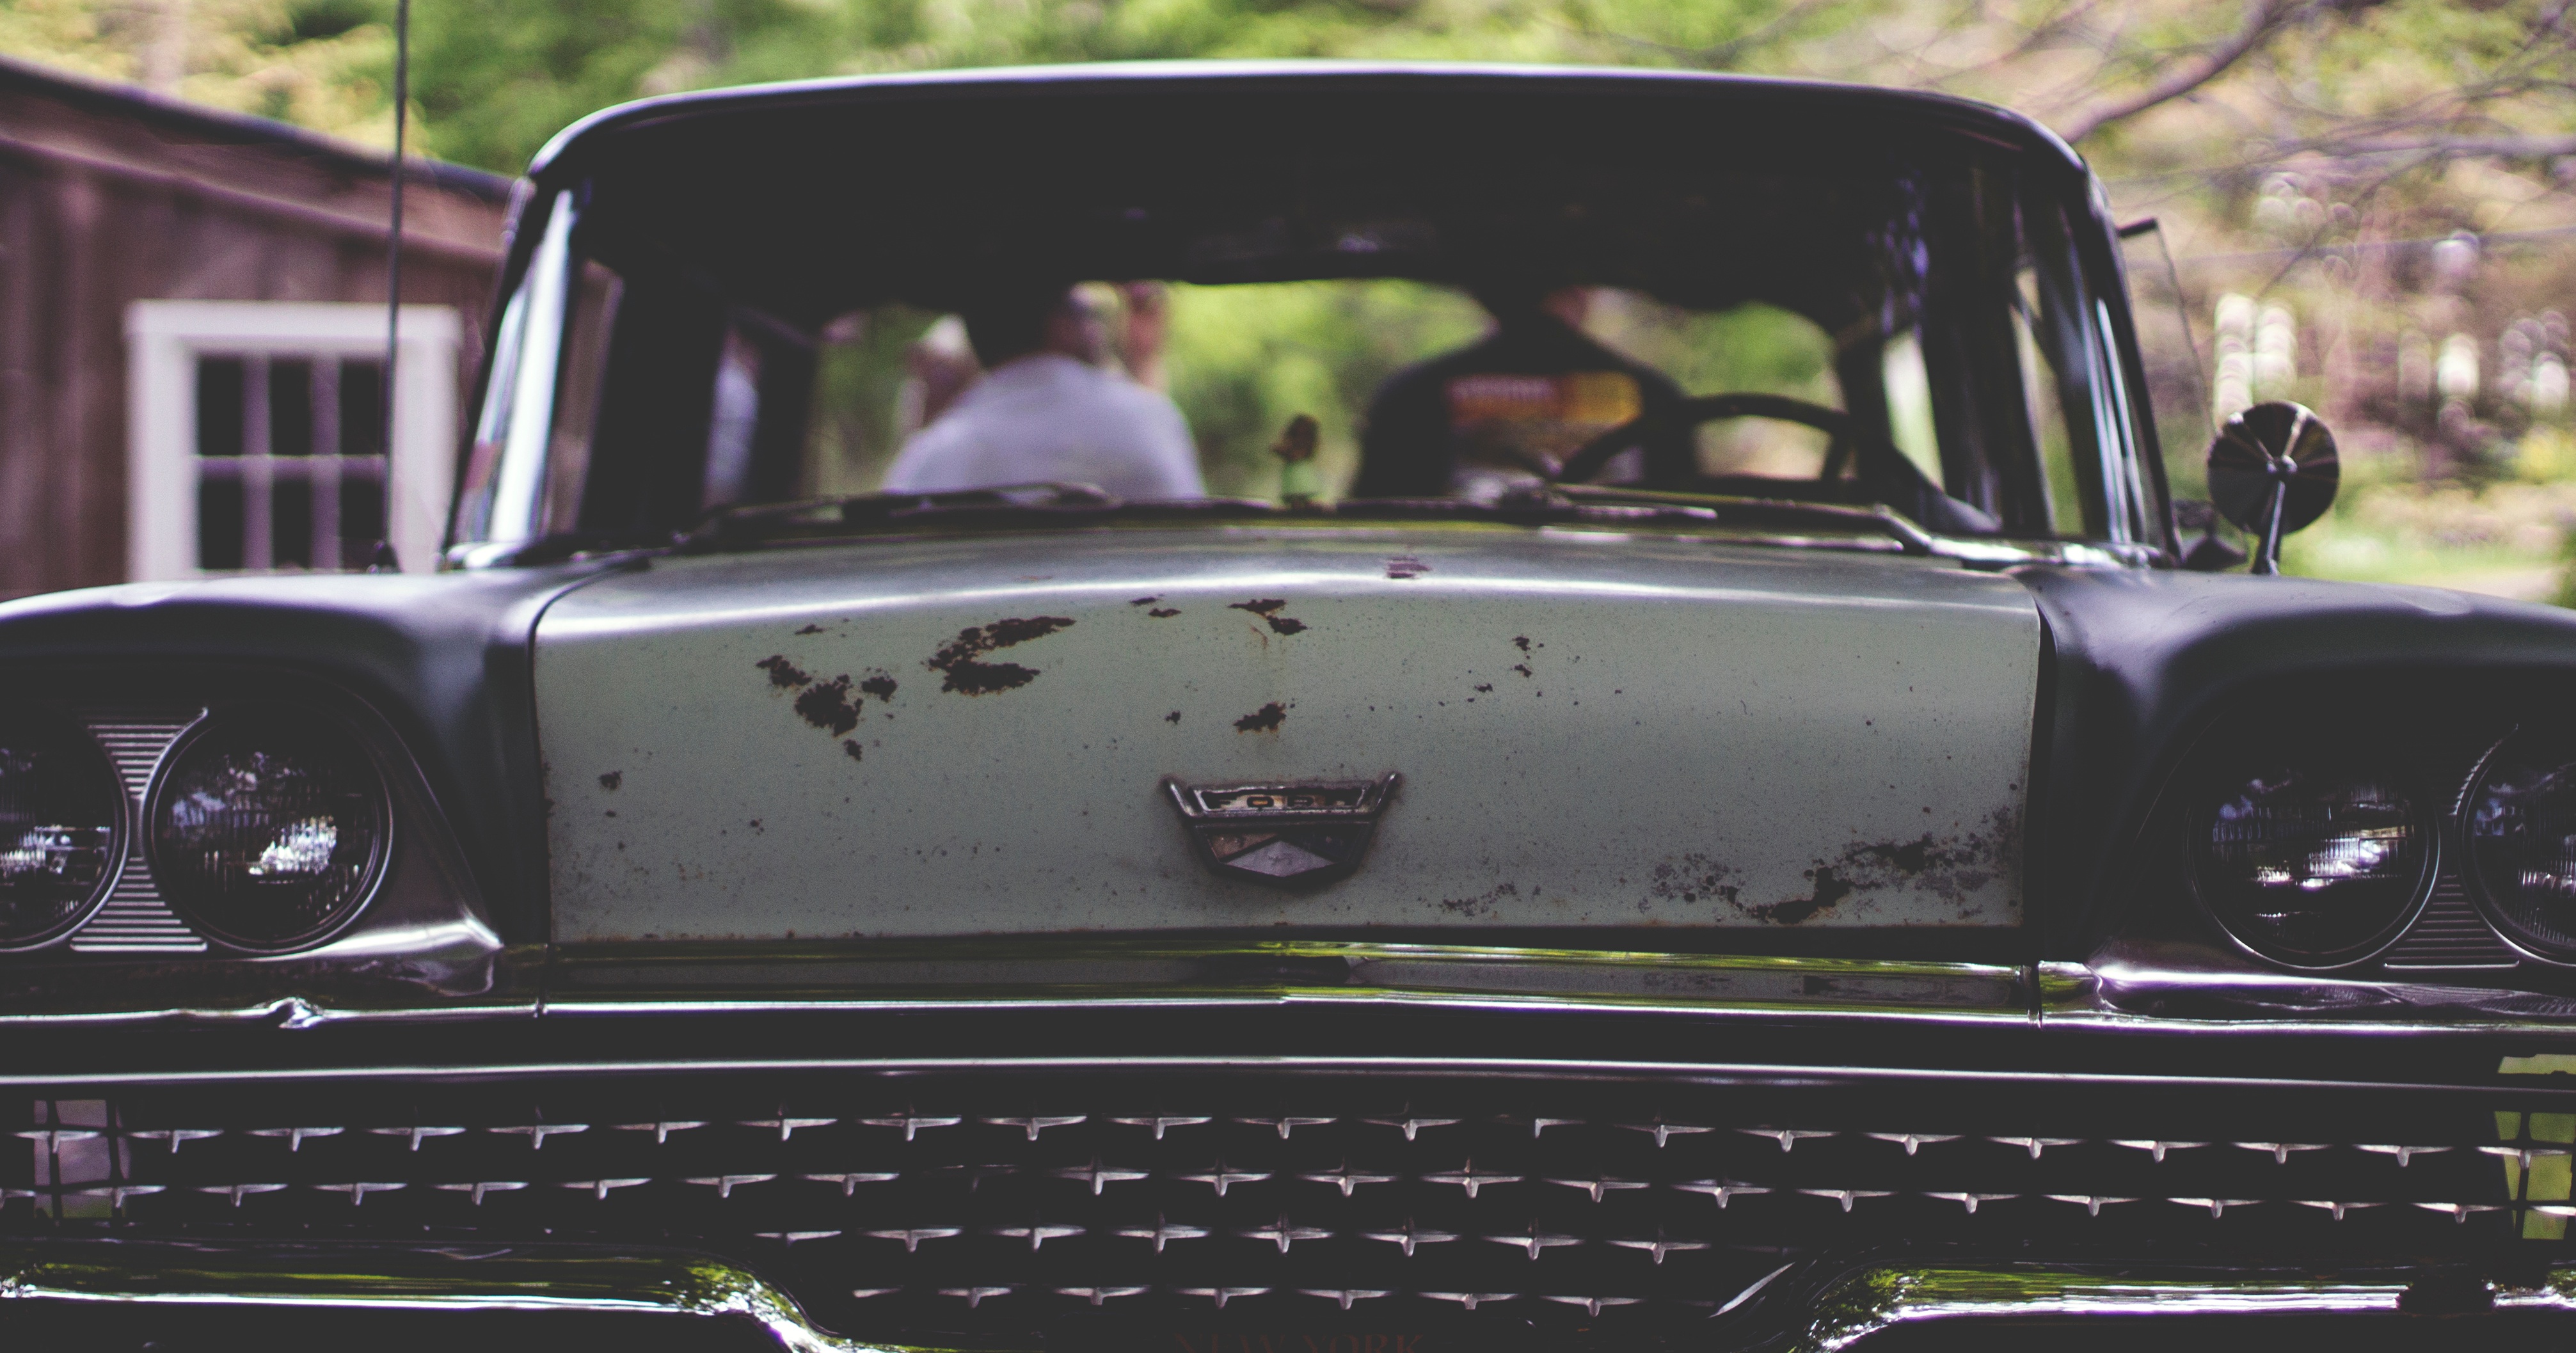
car, vehicle, motor vehicle, vintage car, bumper, antique car, land vehicle, automobile make, automotive exterior, automotive design, luxury vehicle